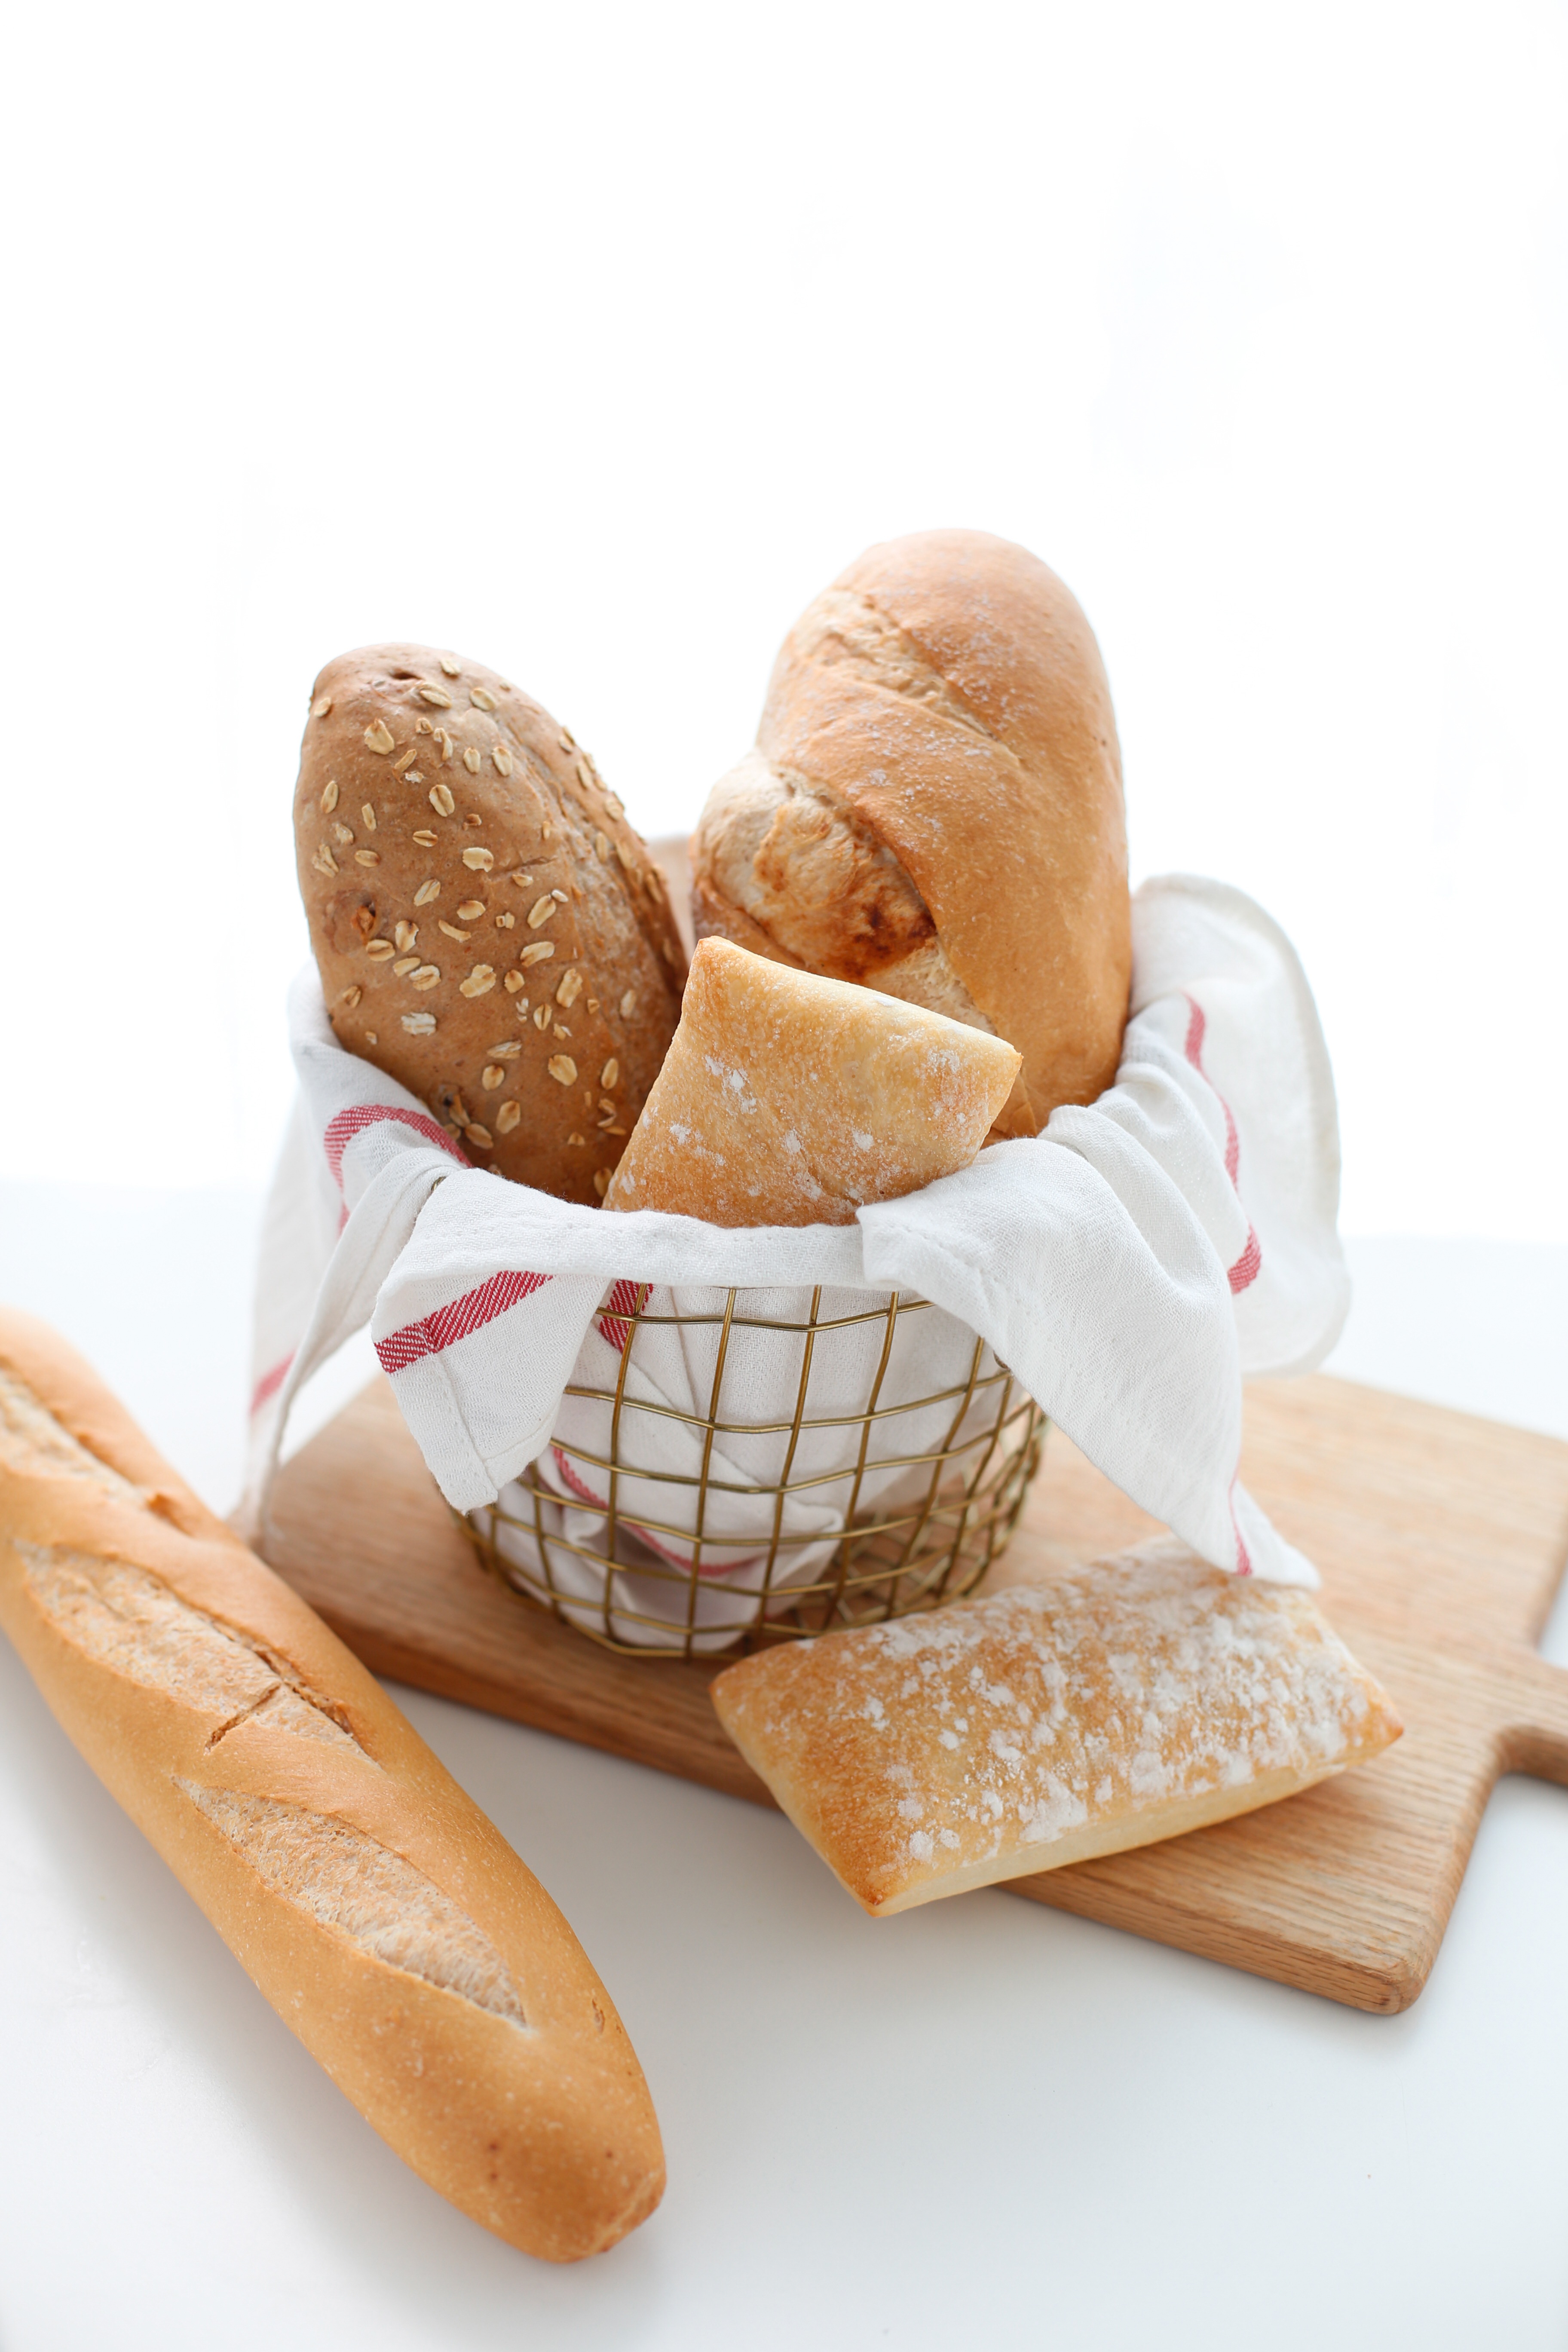
food, produce, breakfast, baking, gourmet, dessert, bread, health, baked goods, flavor, baguettes